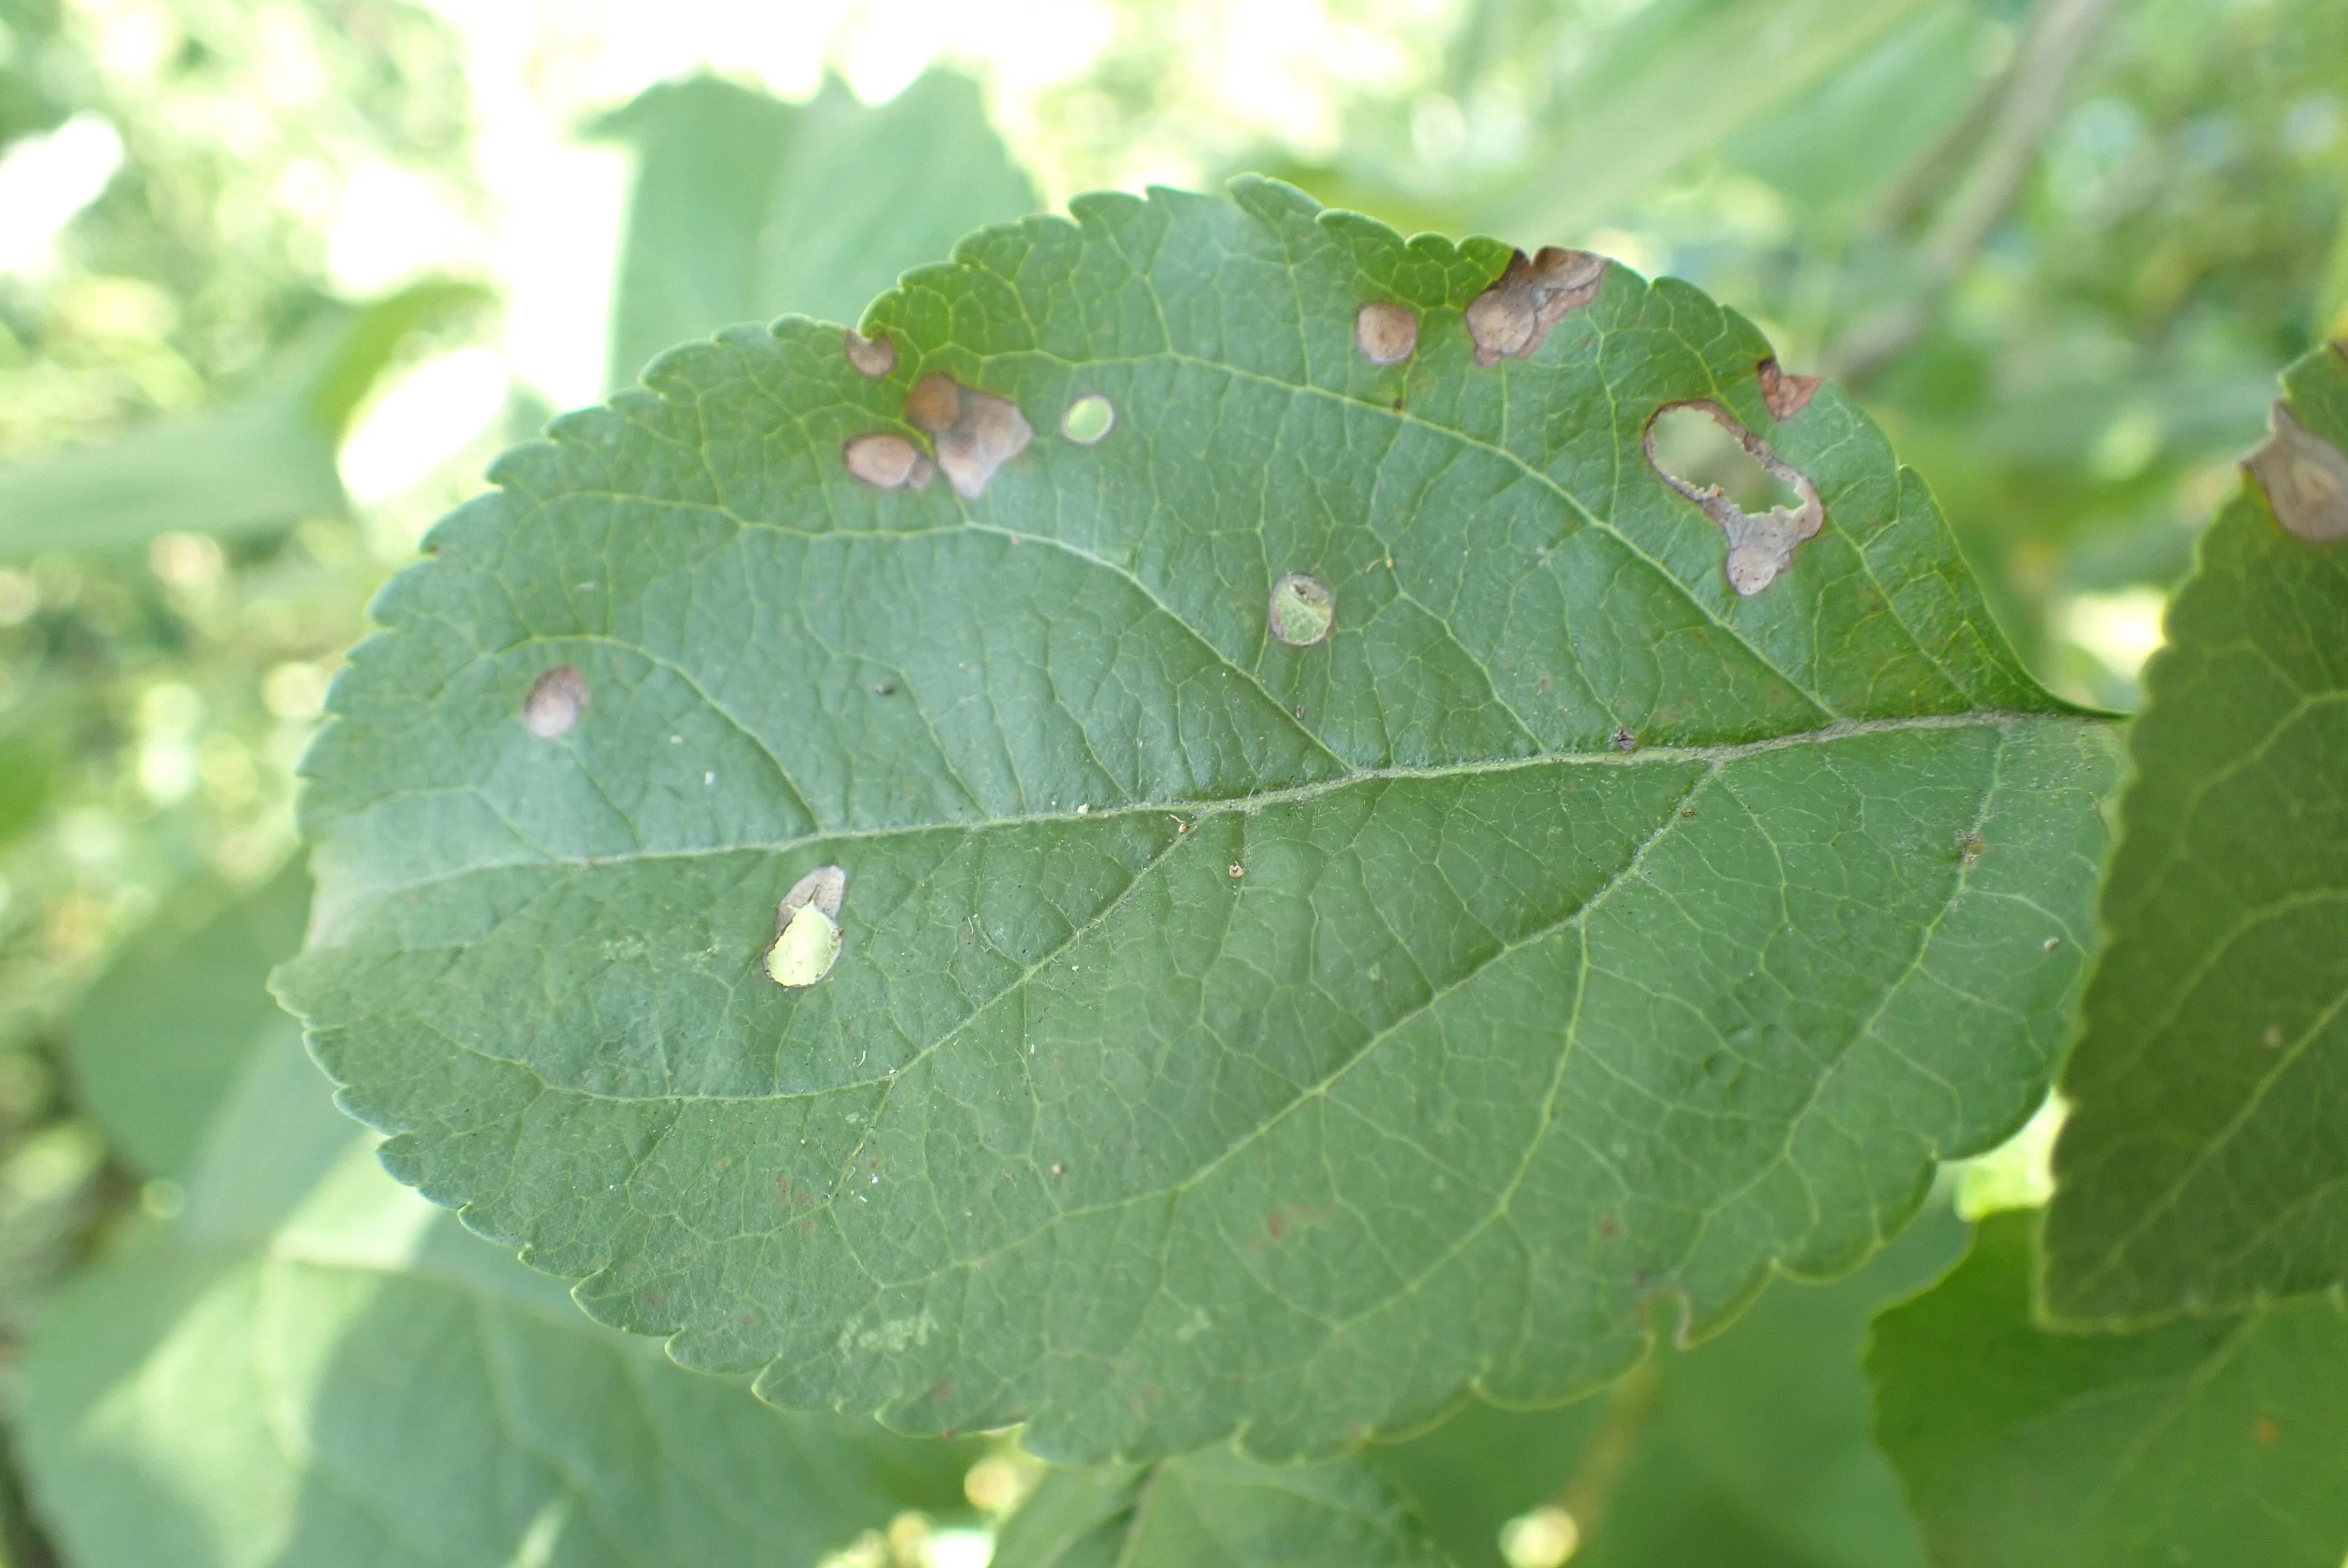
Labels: complex